Rick Allen (politician)

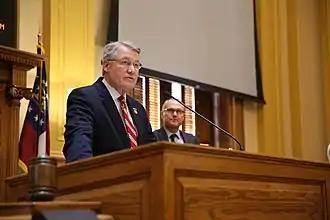
Allen speaking to the Georgia State Senate in 2017

In 2012, Allen ran in the Republican primary for the 12th district against three other candidates. He advanced to the runoff, but lost to state representative Lee Anderson, 49.7% to 50.3%. Anderson went on to lose the general election to the incumbent and Democrat John Barrow.